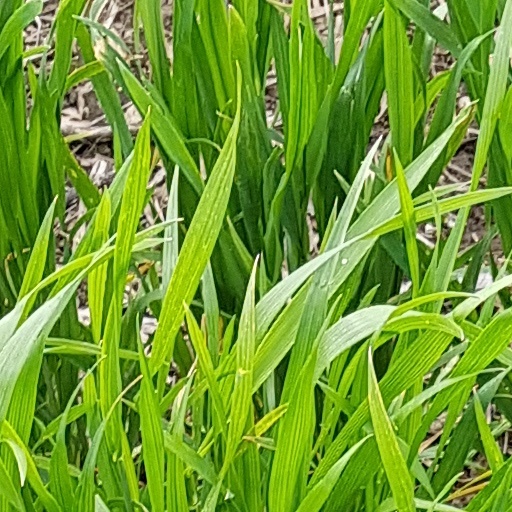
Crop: wheat